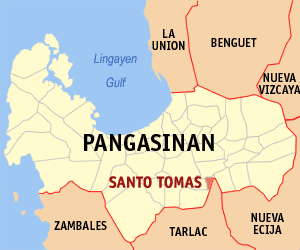
Santo Tomas est une municipalité de la province de Pangasinan, aux Philippines.